Yelü Dashi

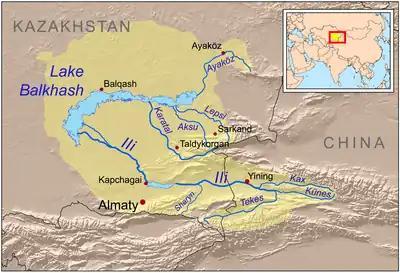
Jetysu region: Balasaghun was west of Almaty. Emil was near the lower left corner of the inset. Almaliq was near Yining in the upper Ili valley

In 1132, he was proclaimed Gurkhan by his followers and adopted the regnal name "Emperor Tianyou" (天祐皇帝). He established his authority over Almaliq and Qayaliq (near Taldıqorğan). To the west was the disorganized Kara-Khanid Khanate that had split into two. The Eastern Karakanid ruler of Balasaghun, Ibrāhīm II b. Ahmad, invited him to help fight the Karluks and Kankalis, and in 1134 Dashi took the opportunity to depose him, and according to Persian historian Ata-Malik Juvayni, "ascended a throne that had cost him nothing." He made Balasaghun his new capital and took over 16,000 Khitans that had served the old ruler. He spread his power over Zhetysu (modern-day eastern Kazakhstan). He sent two armies east to attack the Jurchens, which failed. He gained control over what is now Xinjiang. In May 1137 he defeated a Western Karakhanid ruler at Khujand and then spent several years consolidating his power in the Ferghana valley and Tashkent, thereby expanding his empire to the west and south.